Pocomoke High School

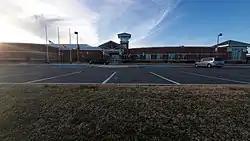
Pocomoke High School near sundown.

Pocomoke High School (commonly Pocomoke, Pocomoke High, PHS) is a four-year public high school in Pocomoke City, Worcester County, Maryland, United States. With the grades of 912 the school is a part of Worcester County Public Schools. It is one of four public high schools in Worcester County along with Stephen Decatur High School, Worcester Technical High School, and Snow Hill High School. Pocomoke is a Maryland State Blue Ribbon School.